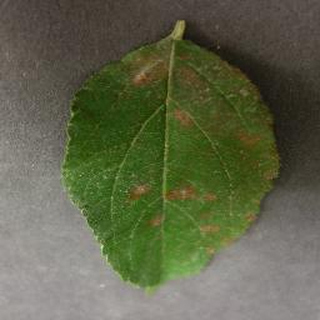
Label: apple_cedar_apple_rust